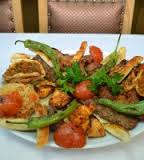
Yemek: kebap